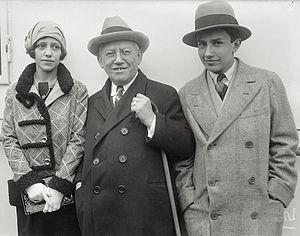
Carl Laemmle Jr. est un producteur de cinéma américain, né Julius Laemmle le 28 avril 1908 à Chicago, mort le 24 septembre 1979 à Los Angeles.